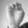
ASL letter: E